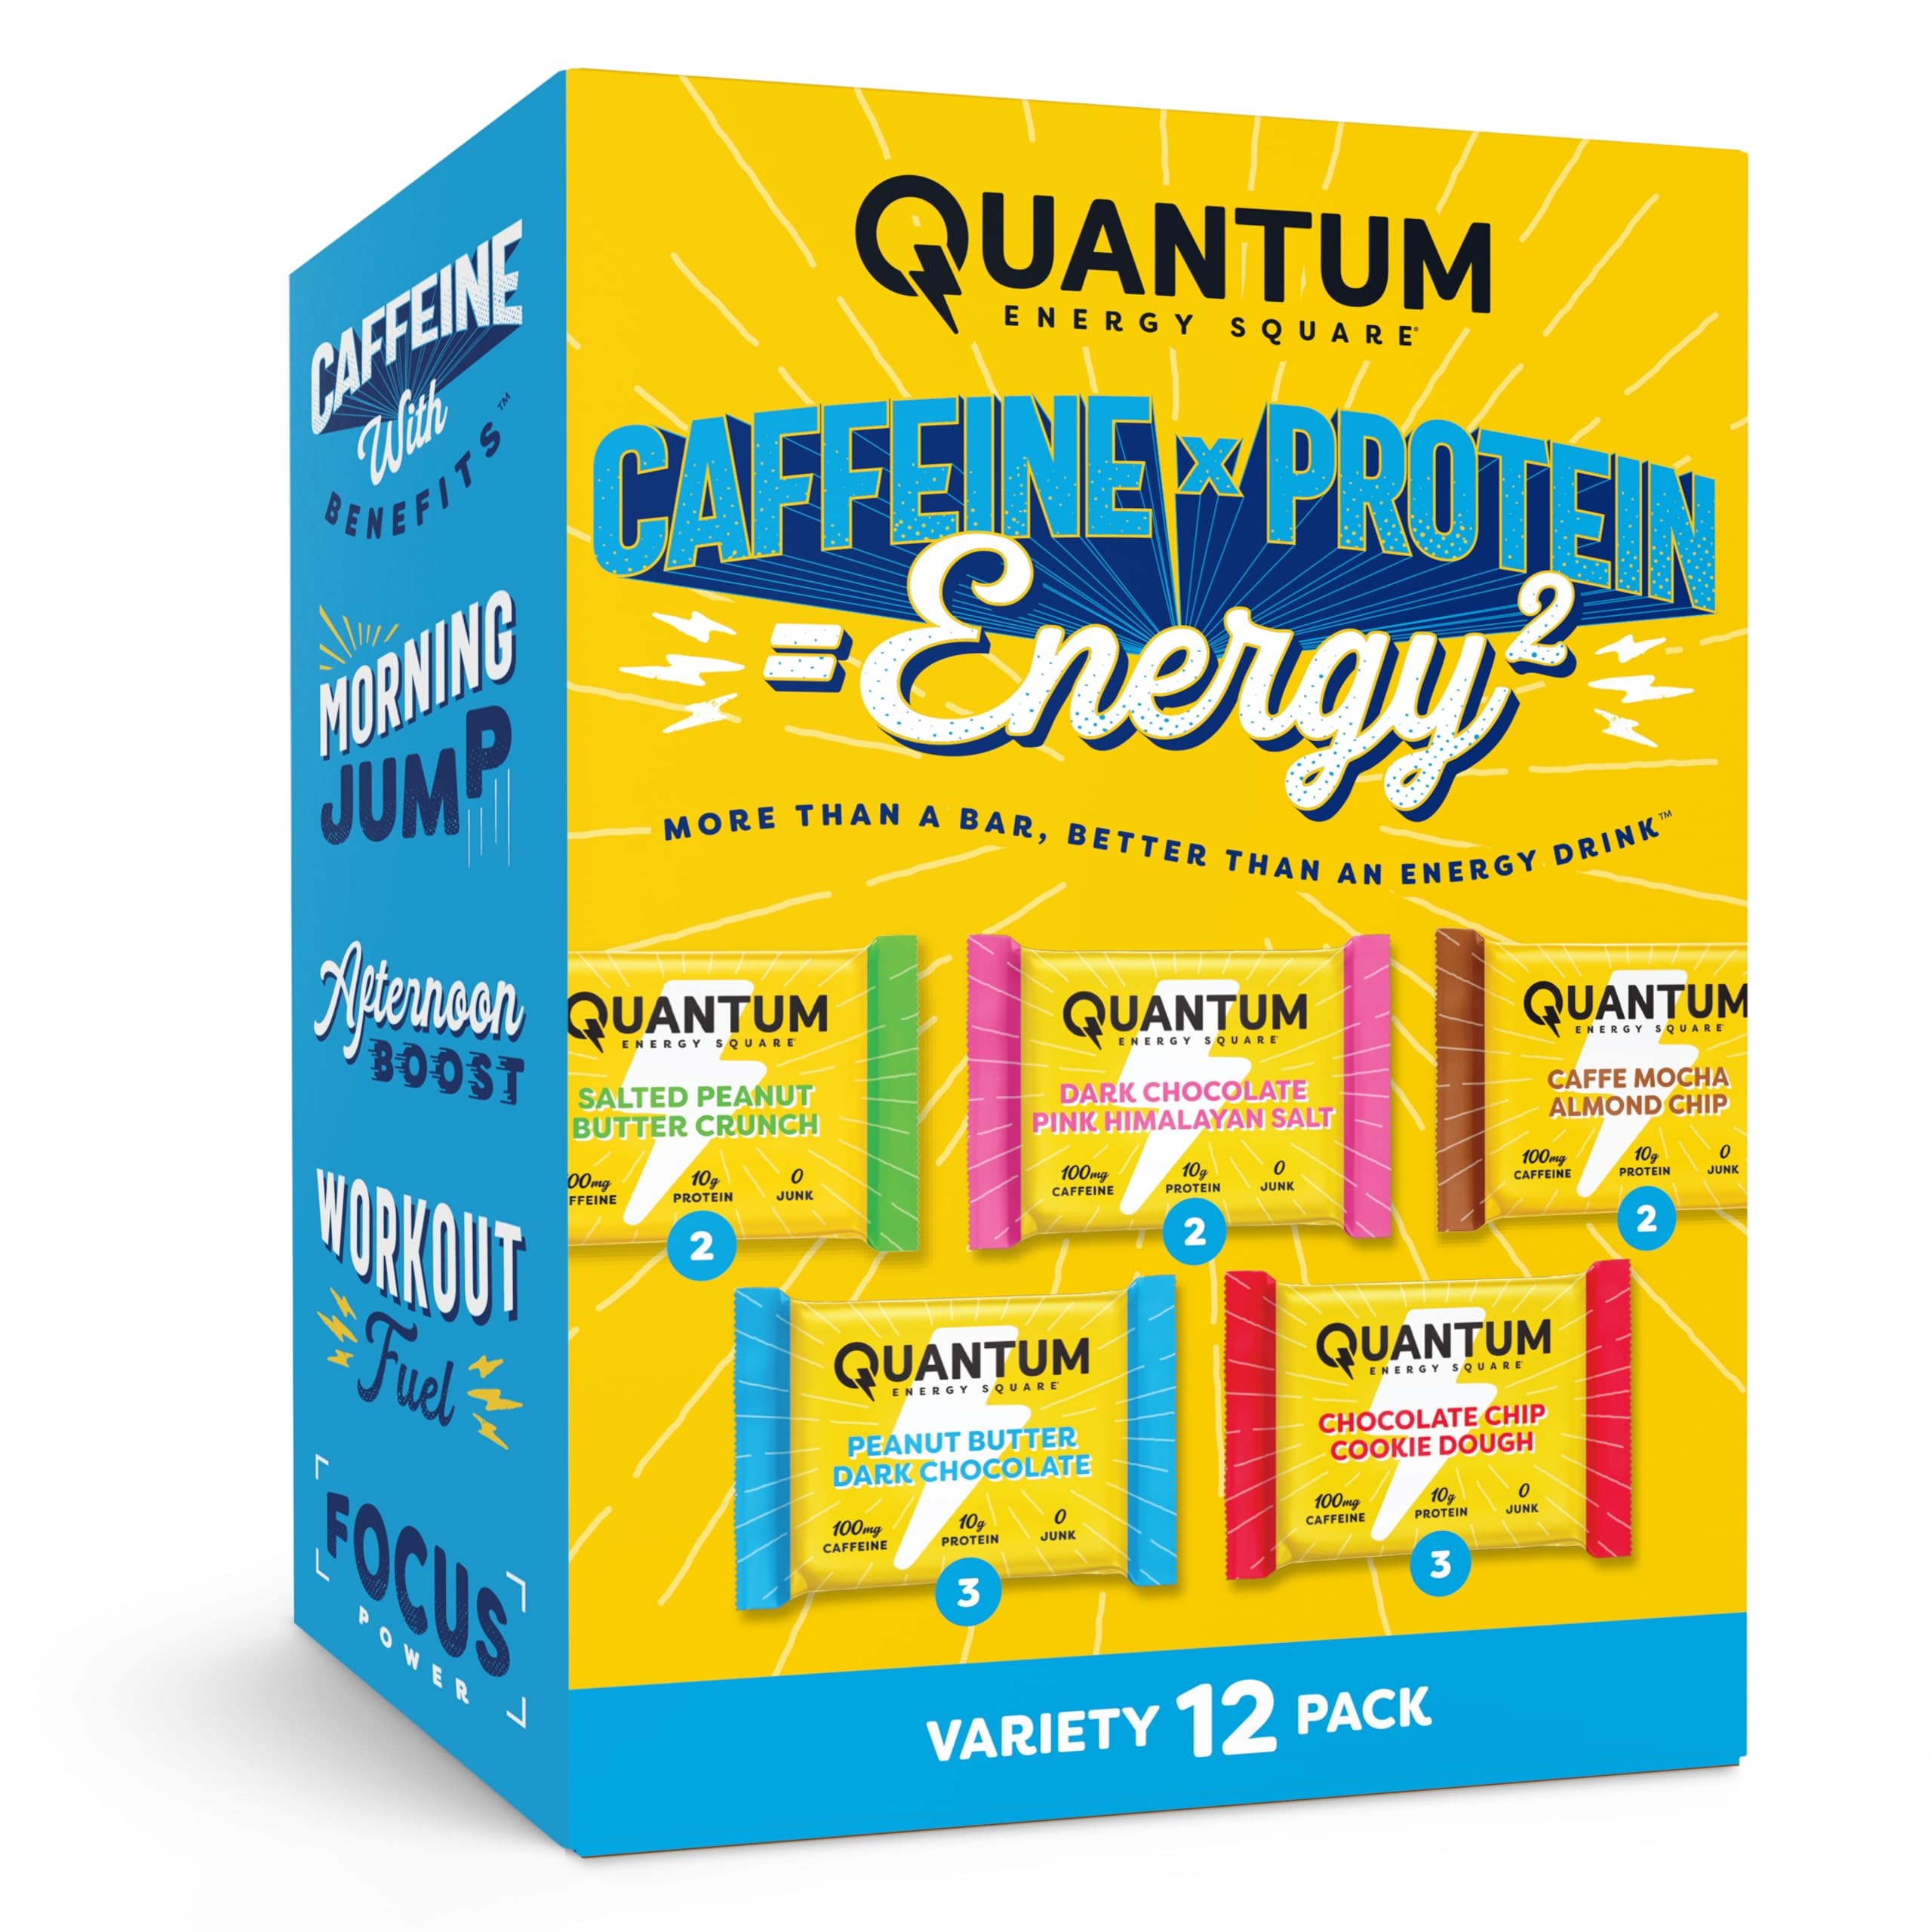
Item Name: Quantum Energy Square: Energy Bar with Caffeine & 10g Protein. Delicious Healthy Snack On The Go. (Vegan, Gluten-free, Soy-free, Dairy-free) (Variety 12-Pack)
Bullet Point 1: CAFFEINE x PROTEIN: Quantum delivers the lift of an energy drink plus the clean nutrition of a healthy snack in one tasty square.
Bullet Point 2: MORE ENERGY THAN OTHER BARS: Get the lift you need with 100mg of natural caffeine, equal to an 8oz coffee (instead of “energy” from sugar and simple carbs).
Bullet Point 3: BETTER NUTRITION THAN ENERGY DRINKS: Power through your day with natural caffeine & premium protein (avoid the synthetic caffeine and chemicals).
Bullet Point 4: CLEAN NUTRITION: Whole Food Ingredients, Nothing Artificial. Certified Plant-Based, Gluten Free, Non-GMO Project Verified, Kosher, Vegan. No Dairy, Soy, or Sugar Alcohols.
Bullet Point 5: MID-DAY ENERGY: Easy to take with you anywhere, perfect for exercising, mid-day snacking, work, school, and travel. Swap your energy drink, second (or third) coffee, or pre-workout snack.
Bullet Point 6: CHEF-CRAFTED FLAVORS: Naturally delicious with fruits, nuts and seeds, each flavor offers a unique crave-worthy taste. Whether it’s rich organic chocolate chips, creamy nut butter, or a satisfying quinoa crunch.
Product Description: Quantum Energy Square: Energy Bar with Caffeine & 10g Protein. Delicious Healthy Snack On The Go.
Value: 20.28
Unit: Ounce

Price: 27.95